Adam Hansen

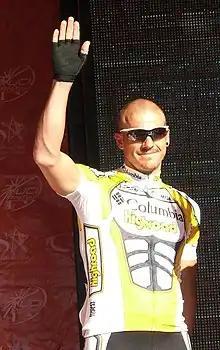
Hansen at the 2009 Tour Down Under.

Adam James Hansen (born 11 May 1981) is an Australian Ironman triathlete and former professional road bicycle racer, who rode professionally in the latter between 2007 and 2020, and also from 2022 to 2023. During his cycling career, he took five victories – including Grand Tour stage wins at the 2013 Giro d'Italia and the 2014 Vuelta a España, which came during a record run of twenty consecutive Grand Tour starts, and finishes, from 2011 to 2018.